Ștefan Emilian

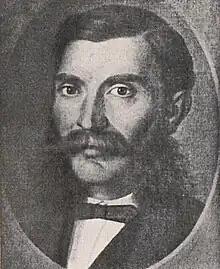
Ștefan Emilian (portrait by Mișu Popp)

Ștefan Emilian (August 8, 1819 – November 1899) was an Imperial Austrian-born Romanian mathematician and architect.